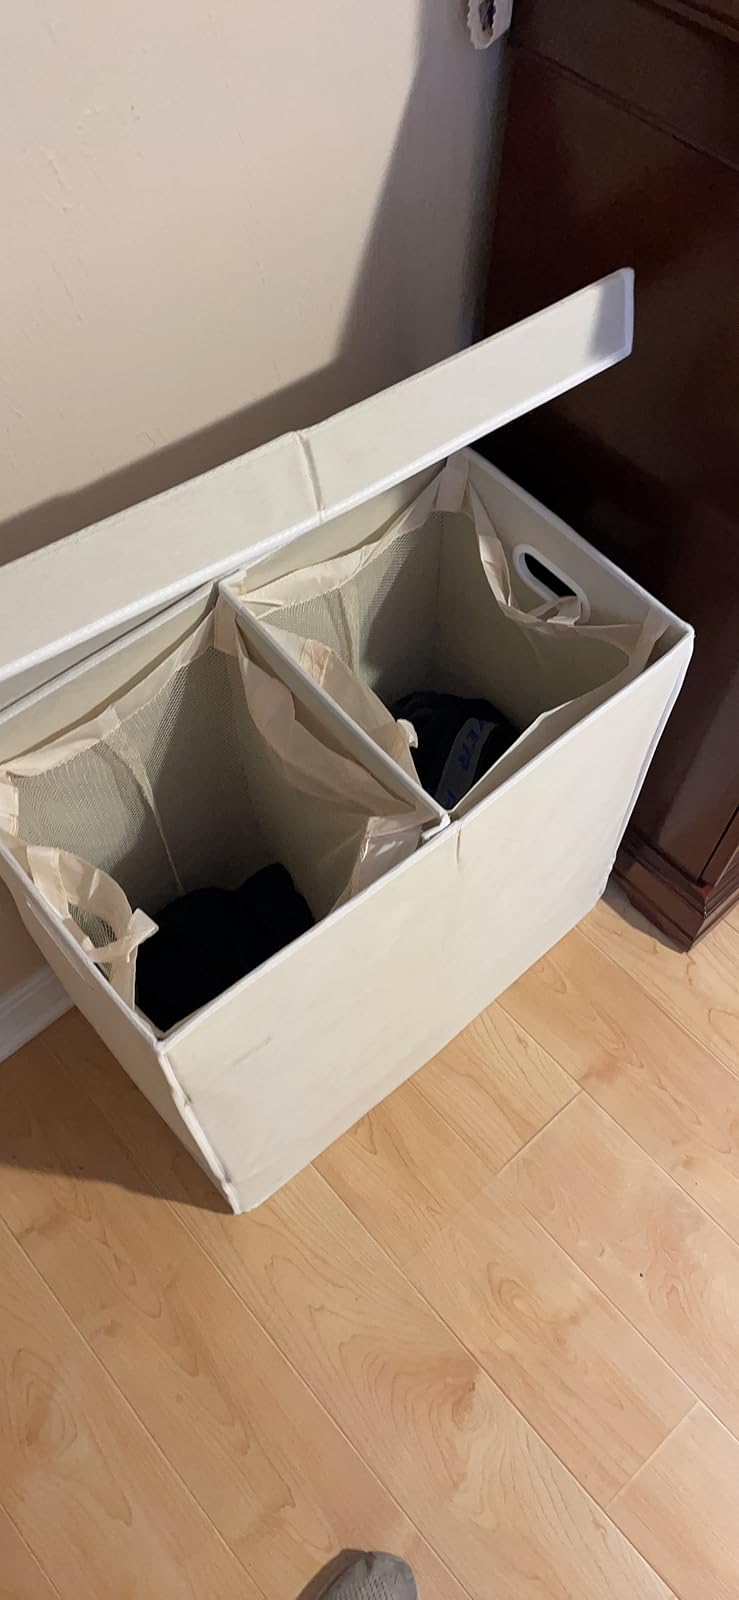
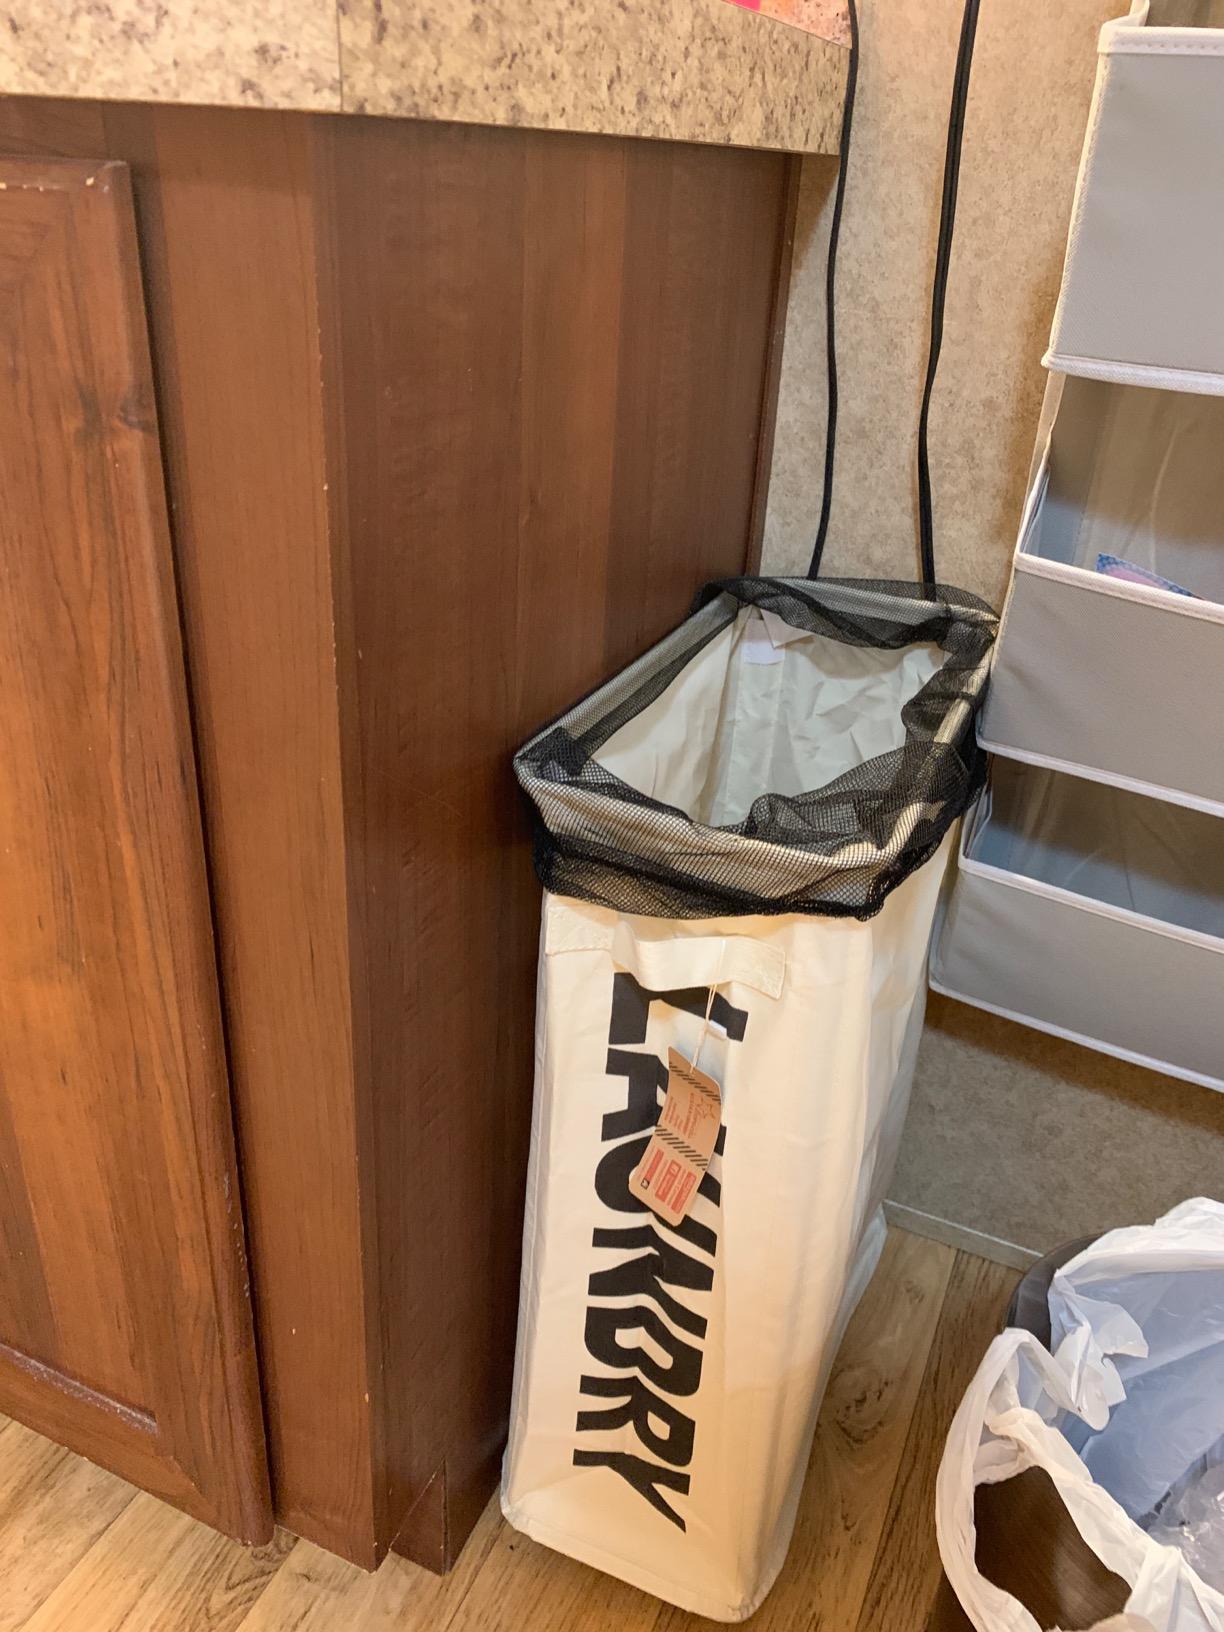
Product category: items_hamper
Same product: no